No. 3 Elementary Flying Training School RAAF

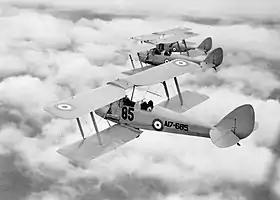
Rear three-quarter view of three biplanes in flight above clouds

No. 3 Elementary Flying Training School (No. 3 EFTS) was formed at Essendon, Victoria, on 2 January 1940, and came under the control of Southern Area Command. Its inaugural commanding officer was Squadron Leader Roy King, a fighter ace credited with 26 victories in the Australian Flying Corps during World War I. Essendon aerodrome had been established in 1921, and was home to several private aviation clubs and schools including the Royal Victorian Aero Club, ANA Flying School, and Victoria & Interstate Airways Ltd. It was the airfield's position as the hub of civilian flight instruction in Victoria that led to it becoming the base for the third flying school the RAAF raised during World War II. The same principle was followed in establishing No. 1 EFTS at Parafield, South Australia, No. 2 EFTS at Archerfield, Queensland, and No. 4 EFTS at Mascot, New South Wales.